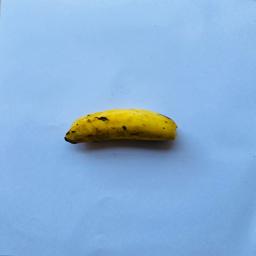
Banana variety: Sabri Kola